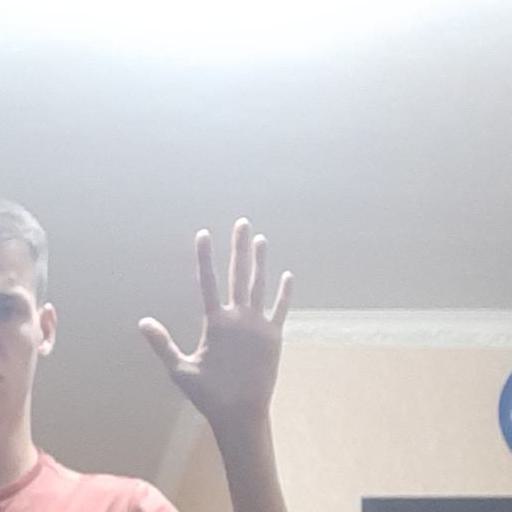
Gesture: palm